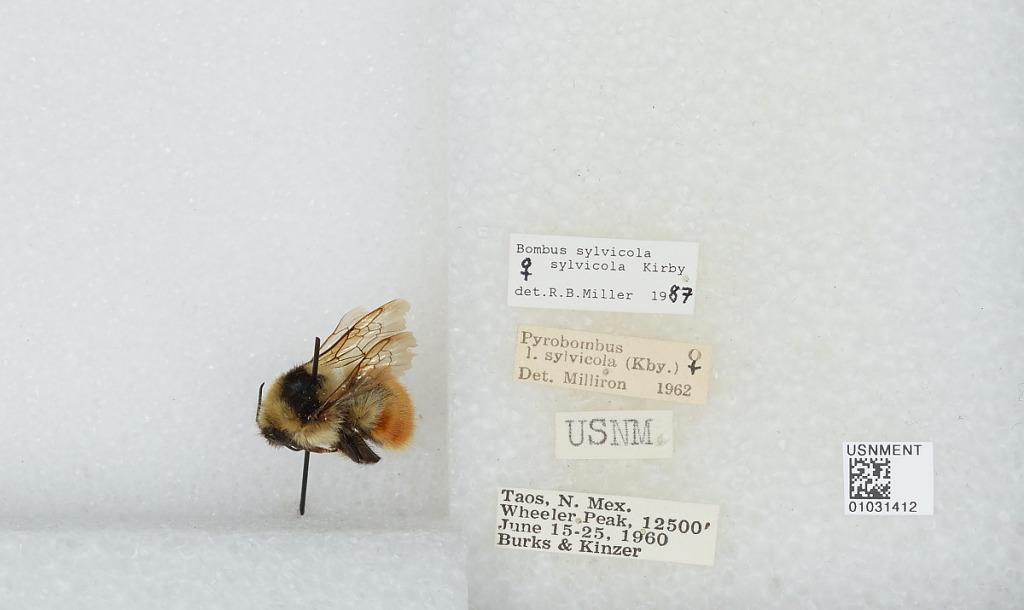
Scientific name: Bombus (Pyrobombus) sylvicola Kirby
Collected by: Burks & Kinzer
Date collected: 1960-6-15
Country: United States
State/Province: New Mexico
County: Taos
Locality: Wheeler Park
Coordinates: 36.5569, -105.417
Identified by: Milliron